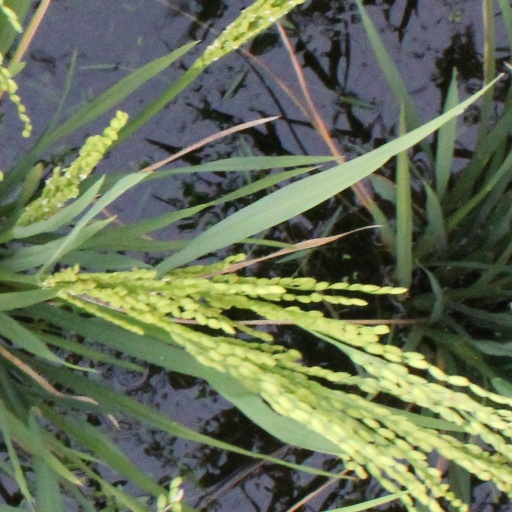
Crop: rice